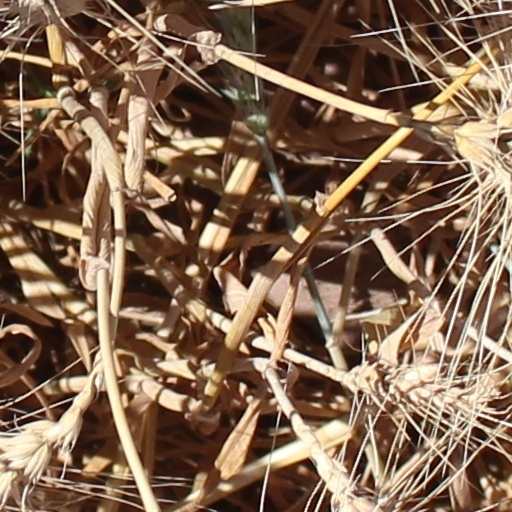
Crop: wheat